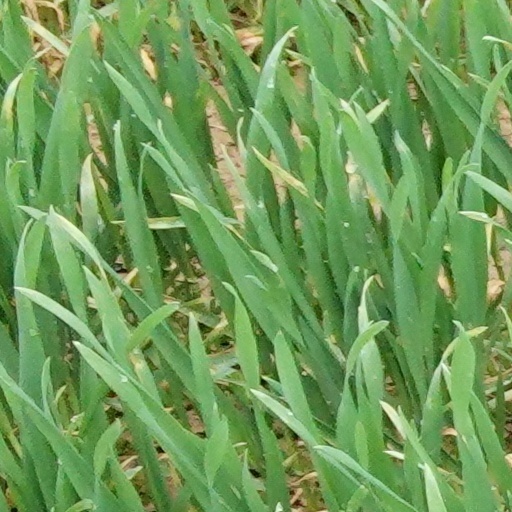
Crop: wheat